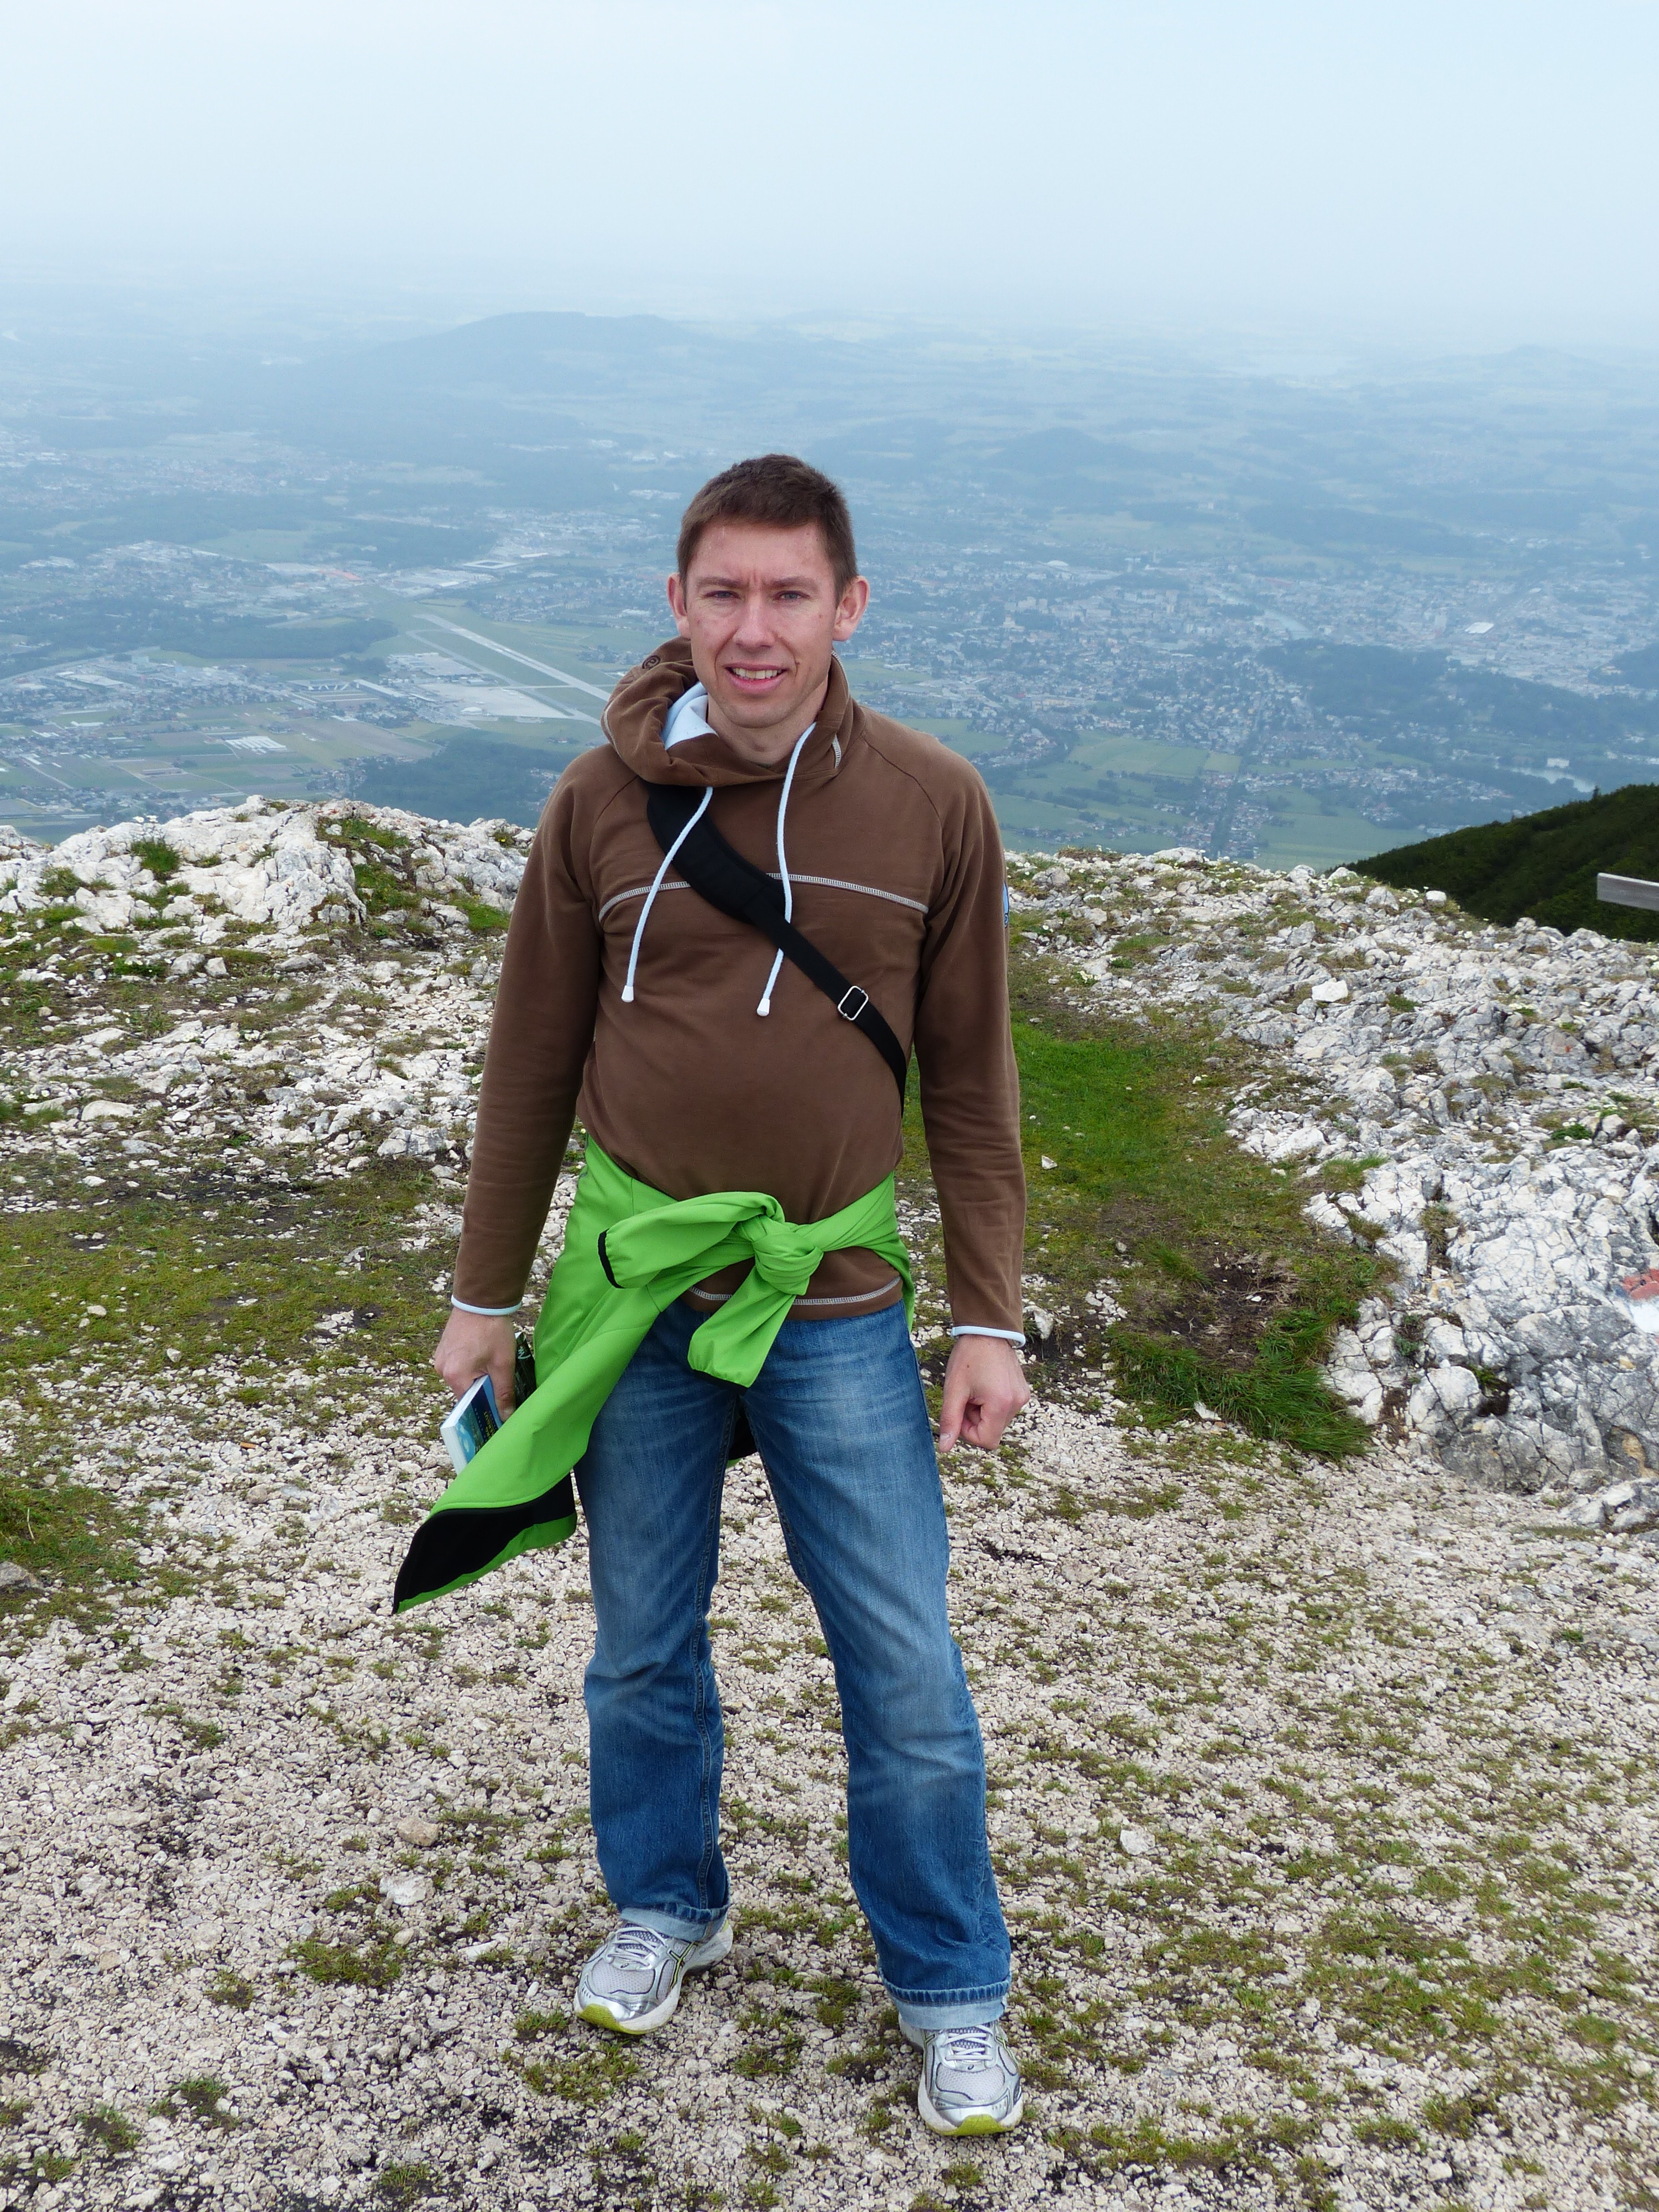
man, walking, person, mountain, hiking, adventure, vacation, hike, human, climbing, austria, sports, backpacking, salzburg, more, airy, bergtour, unterberg, geiereck